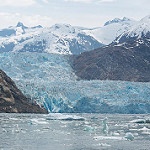
Scene: Outdoor